Question: Please indicate a possible affordance area of the chair that can be used for sitting on
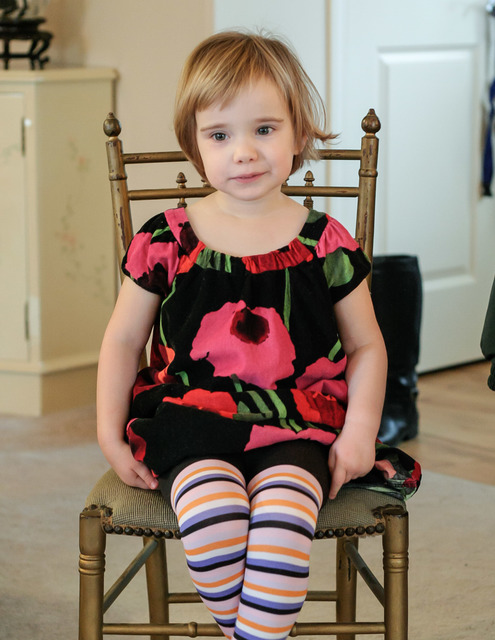
Answer: [85.695, 404.211, 409.305, 537.744]